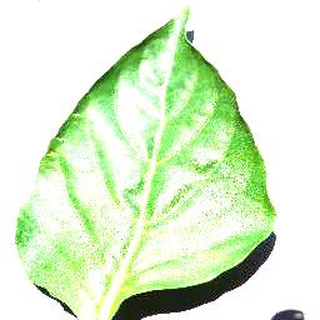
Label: healthy_bell_pepper